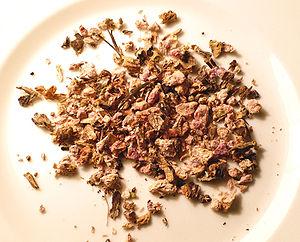
L'Orpin rose, rhodiola, rhodiole, racine d’or ou racine arctique est une espèce de plante de la famille des crassulaceae. Elle pousse dans les régions froides telles l'Arctique, les montagnes d'Asie centrale, les montagnes Rocheuses, et les régions montagneuses d'Europe, telles les Alpes, les Pyrénées, et les Carpates, la Scandinavie, l'Islande, le Royaume-Uni et l'Irlande. Cette plante vivace pousse jusqu'à 3 000 mètres d'altitude. Plusieurs rejets poussent de la même racine épaisse. Les rejets font entre 5 et 35 cm de haut. Rhodiola rosea est dioïque – une plante mâle et femelle séparée.